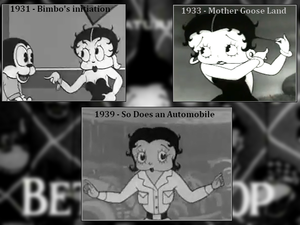
Evolution du personnage Betty Boop de 1931 à 1939.
Betty Boop est l'héroïne d'une série de dessins animés américains créée par les Fleischer Studios entre 1930 et 1931.